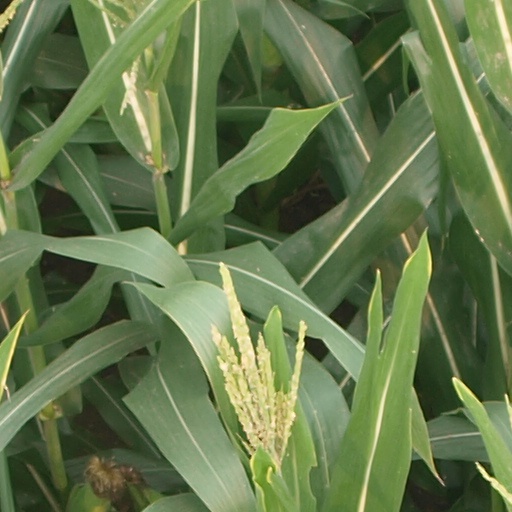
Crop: maize; corn